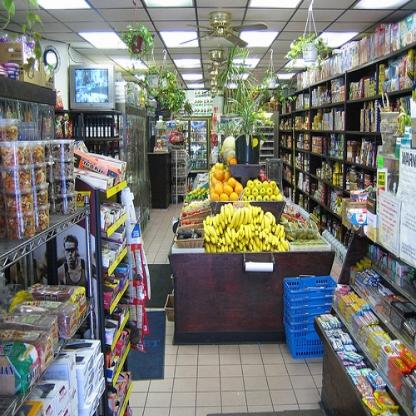
Scene: Indoor